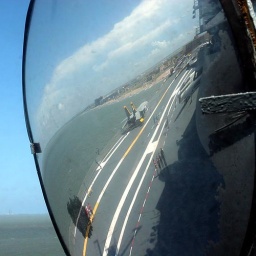
The main deck of the USS Lexington reflected in a mirror out a window on bridge (hence the dirty streaks).